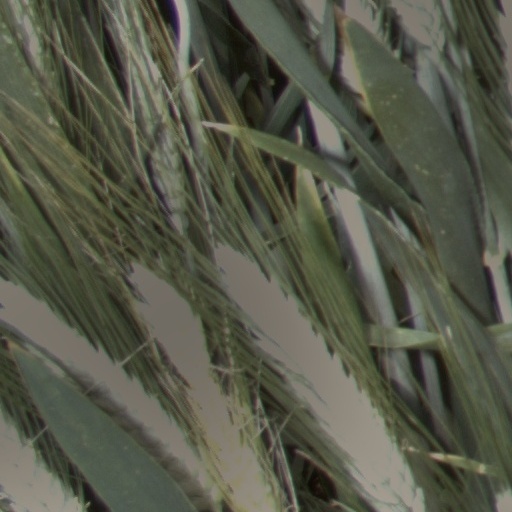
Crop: wheat